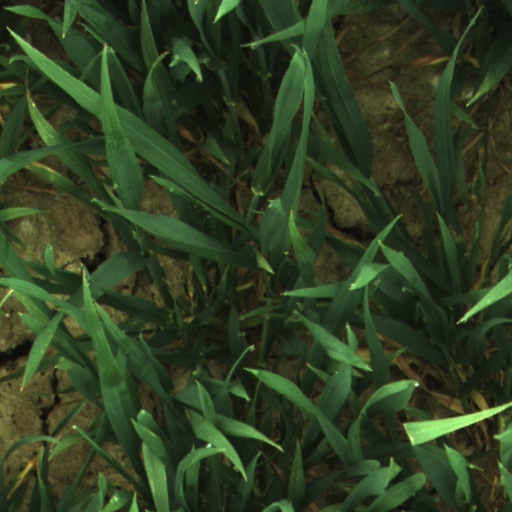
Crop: wheat